Jacques Feyder

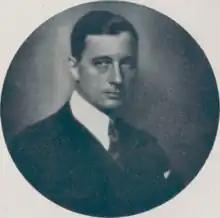
Feyder in 1925

Jacques Feyder (21 July 1885 – 24 May 1948) was a Belgian film director, screenwriter and actor who worked principally in France, but also in the US, Britain and Germany. He was a director of silent films during the 1920s, and in the 1930s he became associated with the style of poetic realism in French cinema. He adopted French nationality in 1928.